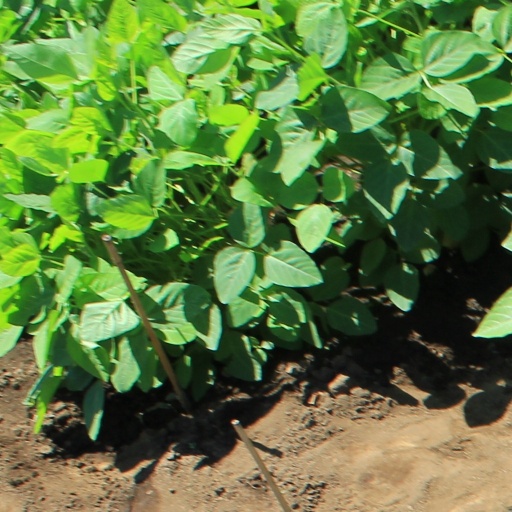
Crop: soybean